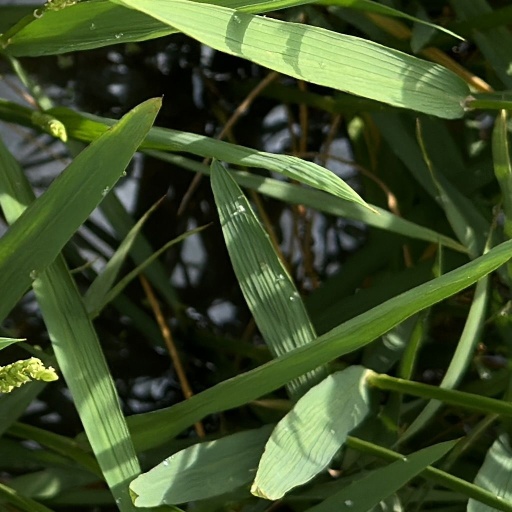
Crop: rice